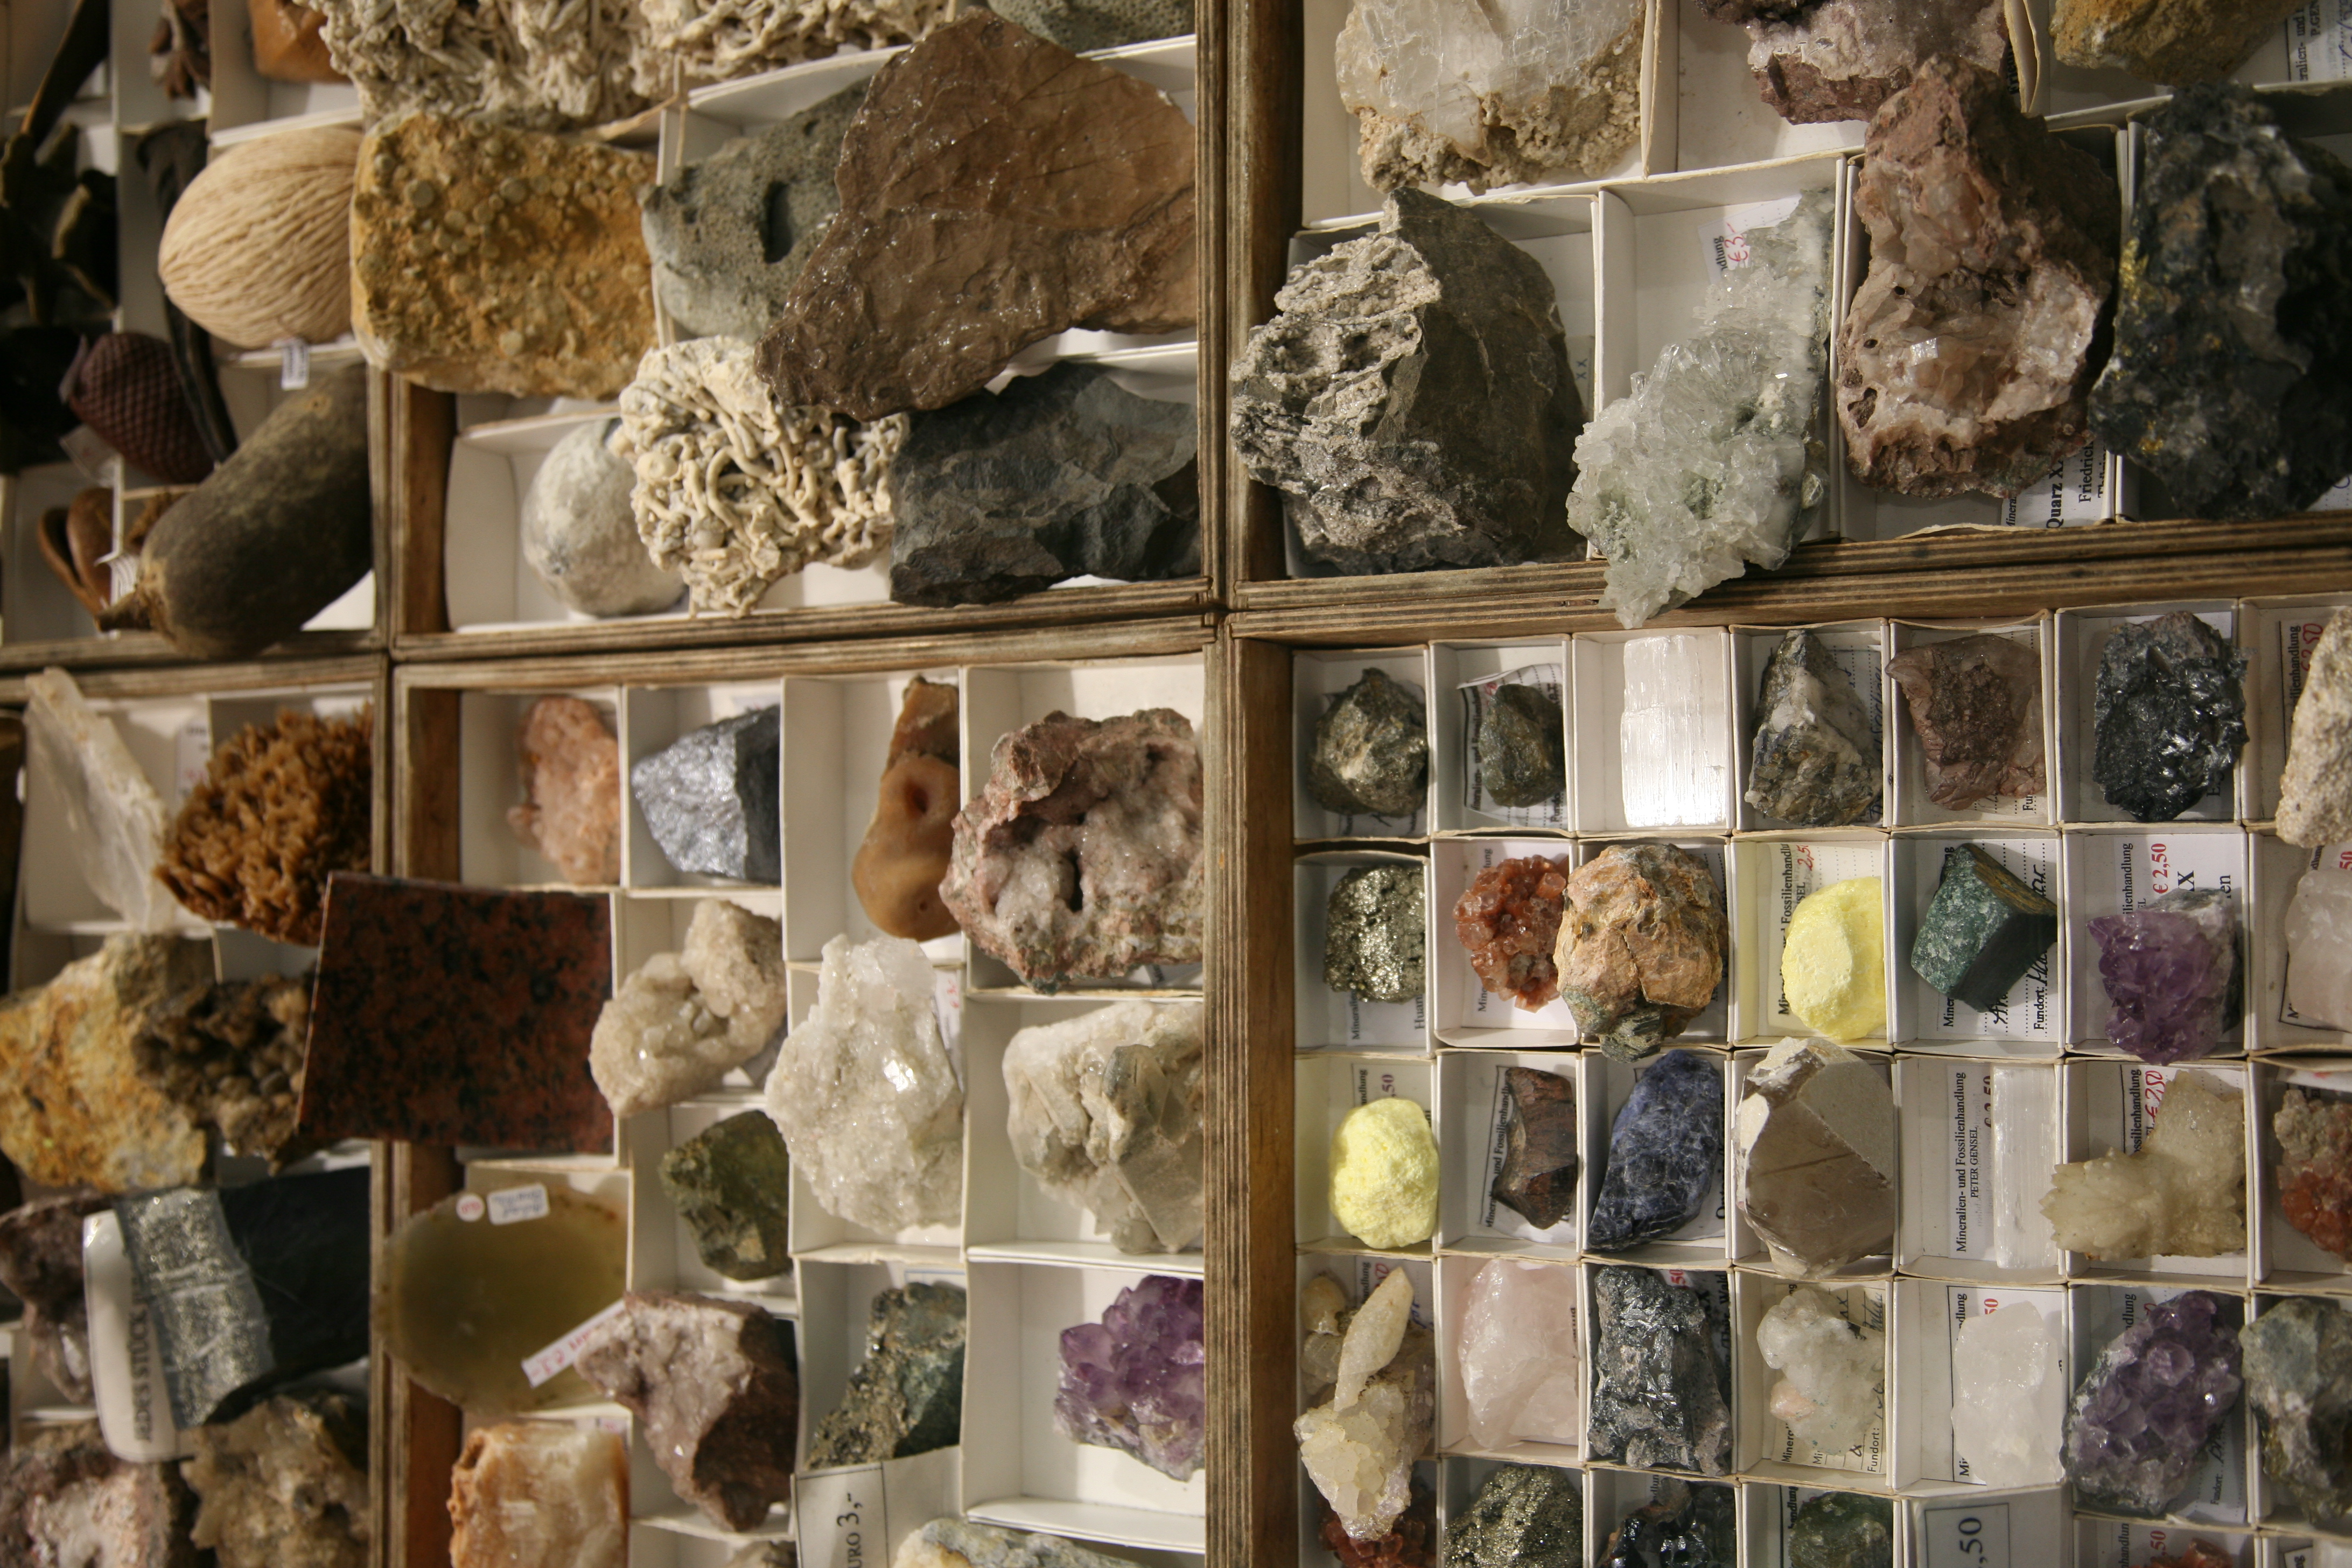
rock, food, stones, art, pierres, germany, allemagne, steine, thuringia, weimar, mineral, thuringe, th ringen, ancient history